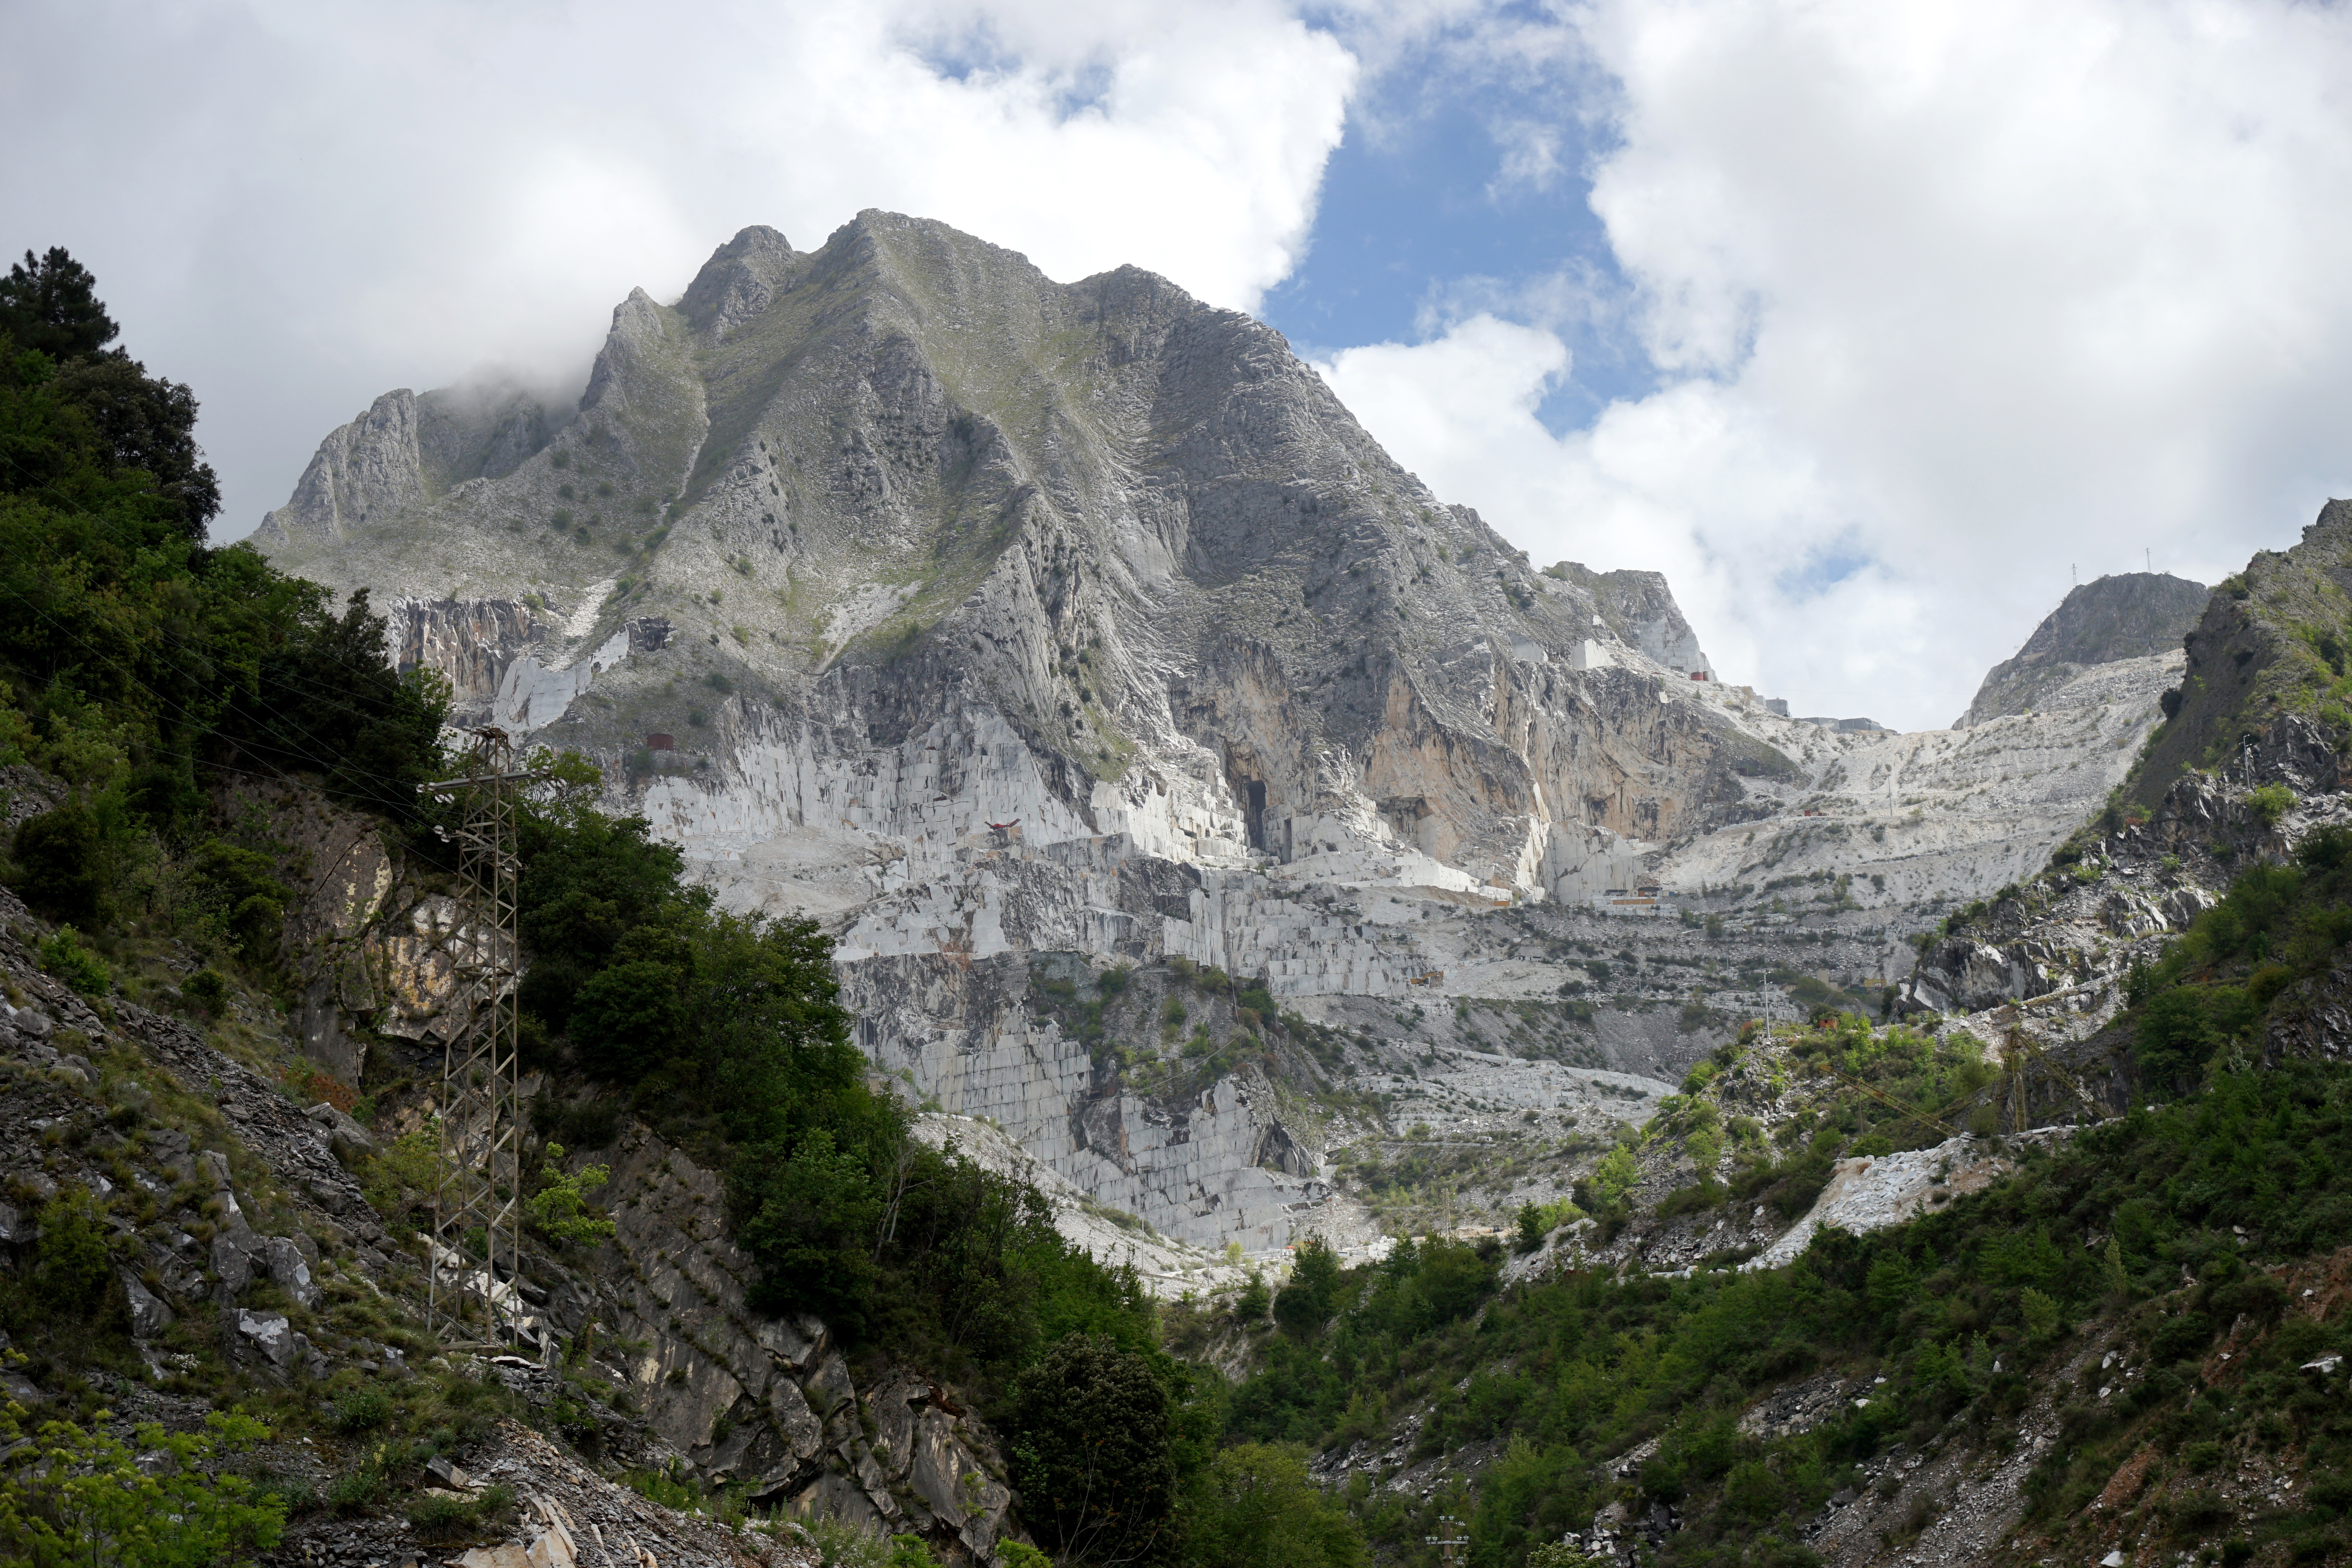
landscape, rock, wilderness, walking, mountain, hiking, trail, adventure, valley, mountain range, tourism, terrain, national park, ridge, crash, clouds, geology, alps, backpacking, marble, ravine, plateau, fell, cirque, exploitation, landform, removal, mountain pass, rock edge, outdoor recreation, carrara, geographical feature, mountainous landforms, geological phenomenon, mountain edge